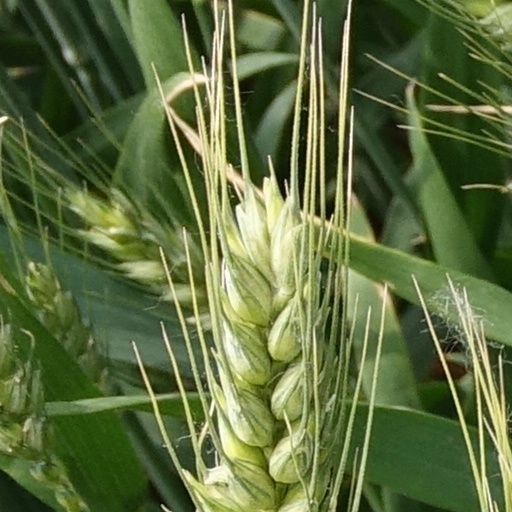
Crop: wheat